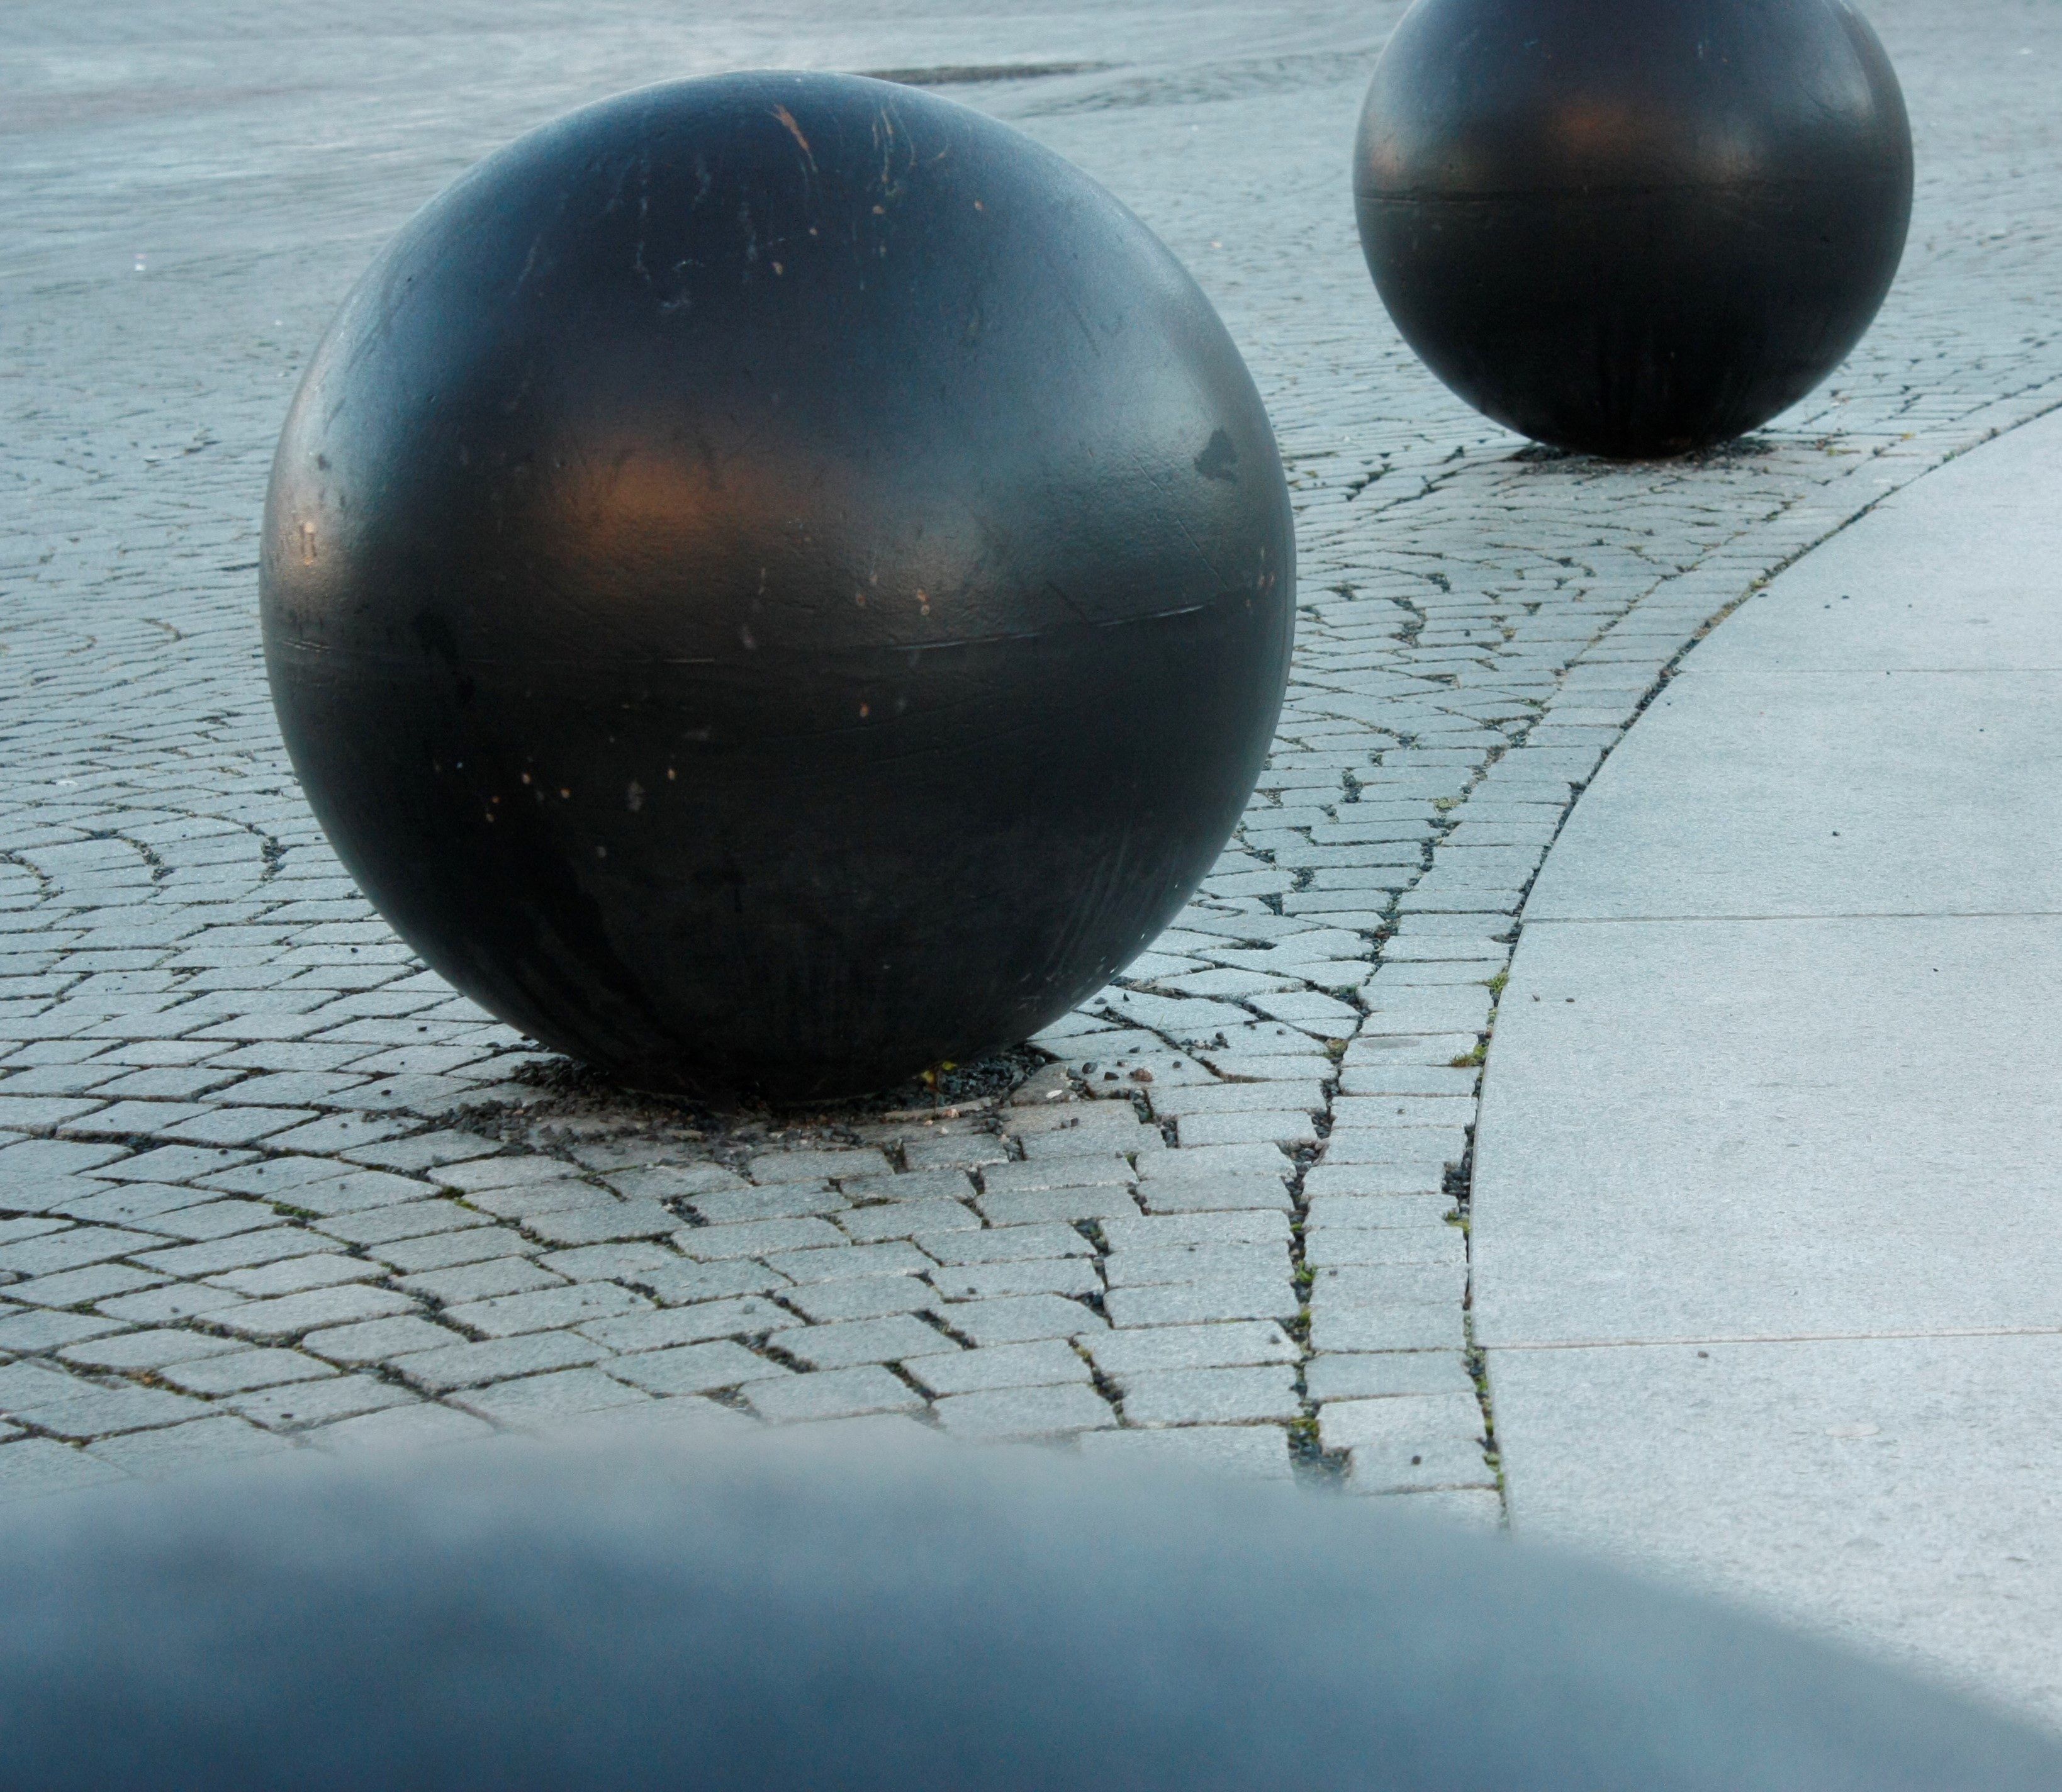
glass, reflection, blue, black, material, close up, eye, ball, sphere, shape, macro photography